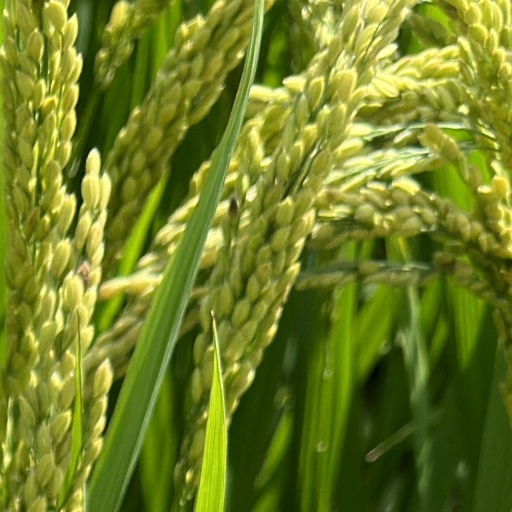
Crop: rice